Peadar Bracken

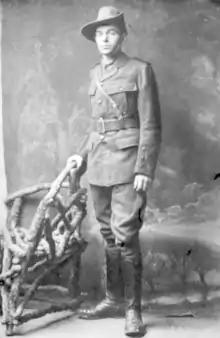
Portrait of Bracken

Peadar Bracken (23 January 1887 – 19 January 1961) was an Irish Volunteer during Ireland's War of Independence. In 1914 he was elected Captain by the men of the Tullamore Company Irish Volunteers, before later being appointed Commandant of the Athlone Brigade area by Patrick Pearse. Bracken, alongside his comrade Seamus Brennan, are credited with firing the first shots in the 1916 rising in Tullamore. Bracken was under order from Pearse and took command off him for the duration of the 1916 rising. He commanded the critical GPO garrison outpost at O'Connell Bridge, Dublin during the Easter Rising. Later on in his career, in 1920, he was a senior officer in the Irish Republican Brotherhood branch in Tullamore, and commanding officer in chief of the Athlone Brigade. Bracken died on 19 January 1961.